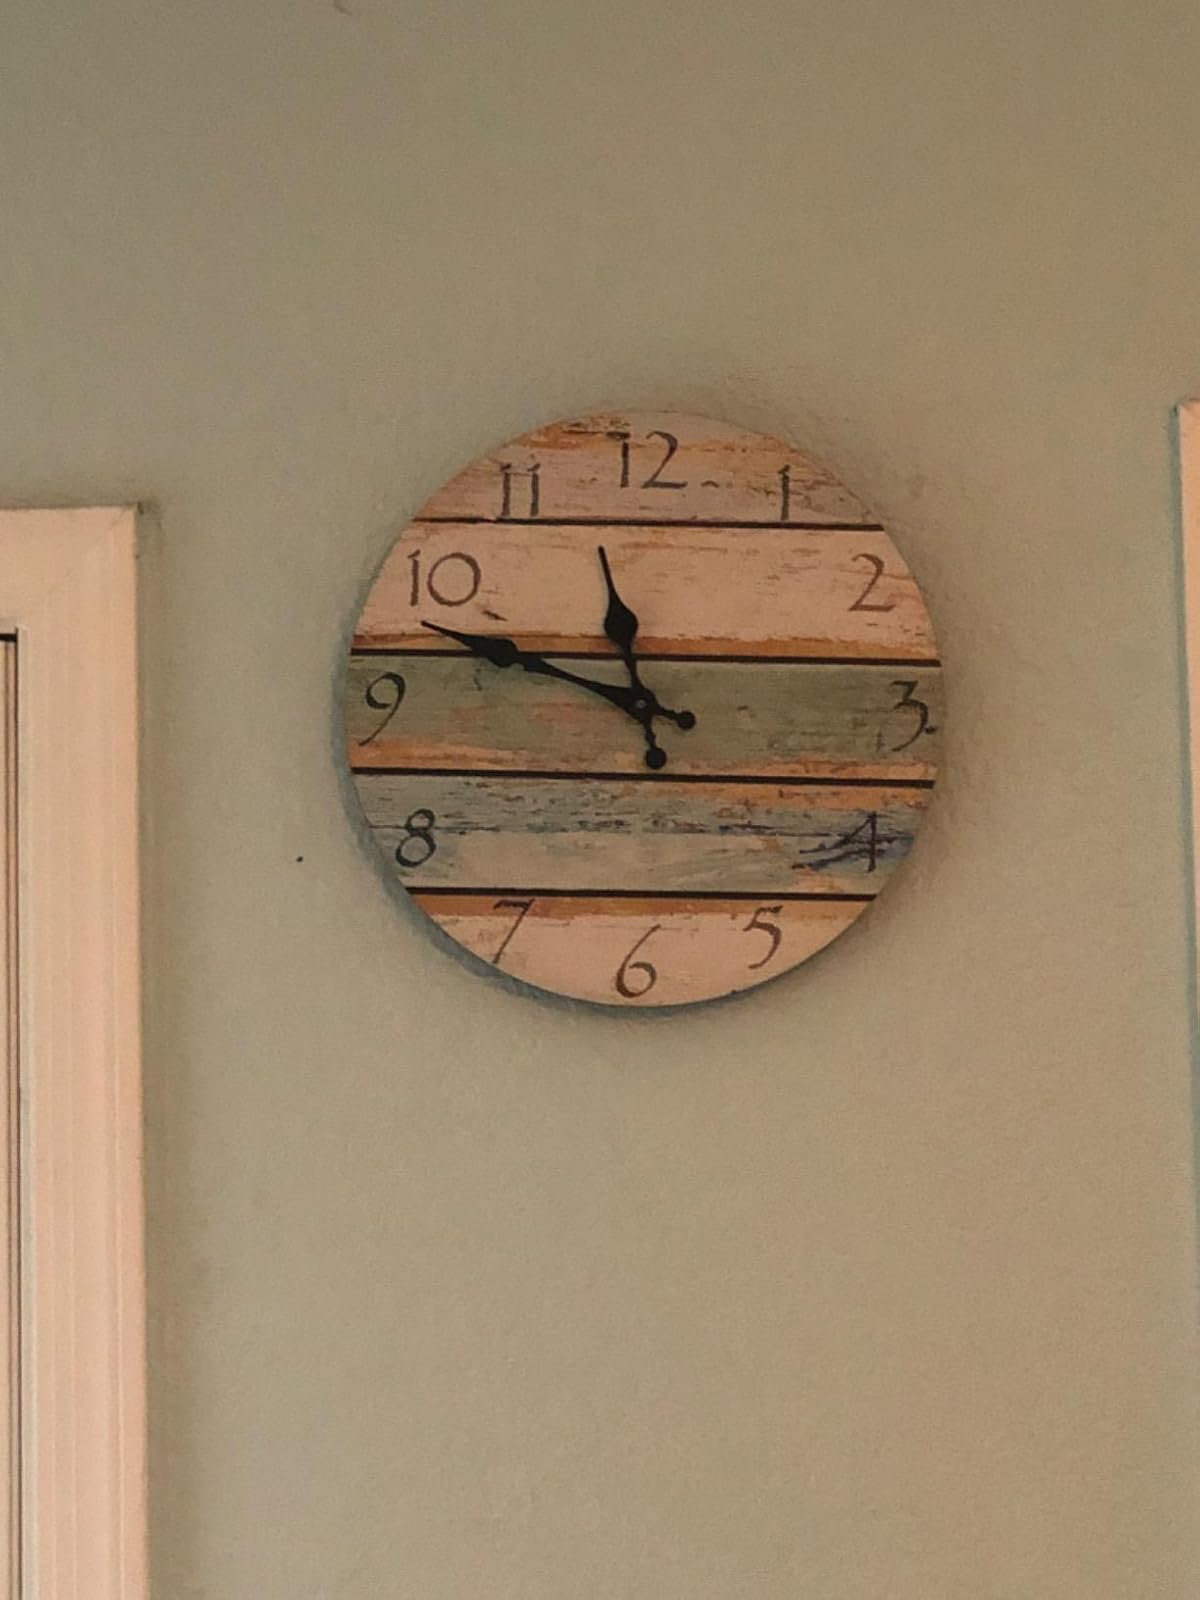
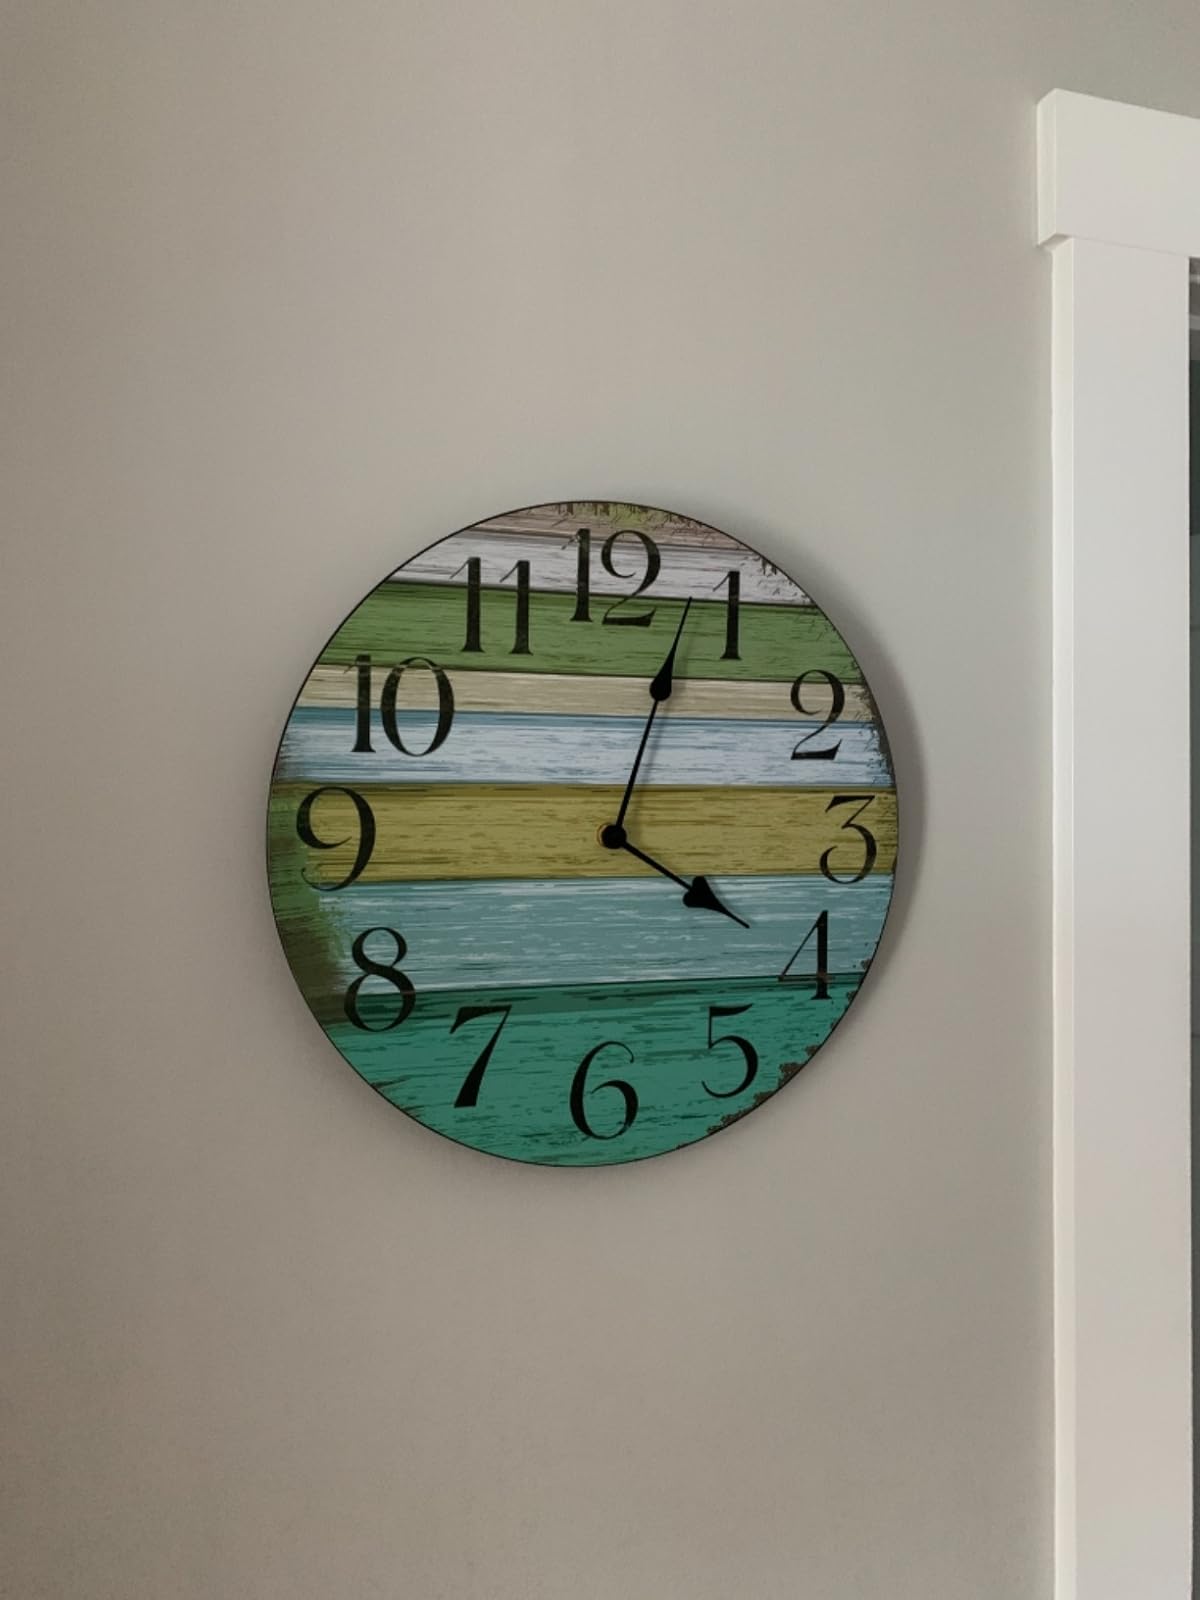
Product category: clock
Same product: no